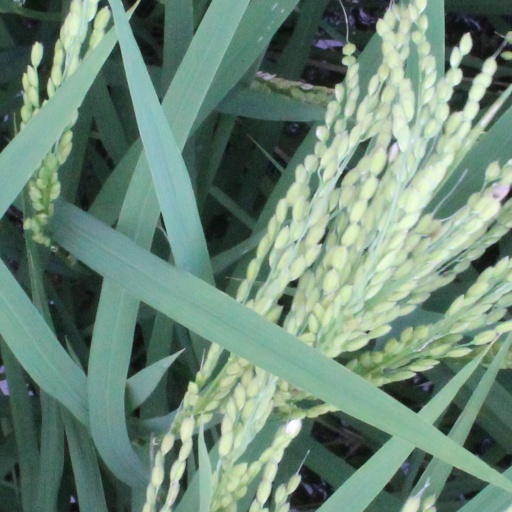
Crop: rice